Timeline of Jewish history in Lithuania and Belarus

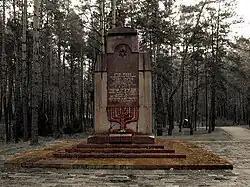
A monument in Paneriai, Lithuania in memory of the Jews killed there.

This article presents the timeline of selected events concerning the history of the Jews in Lithuania and Belarus from the fourteenth century when the region was ruled by the Grand Duchy of Lithuania.